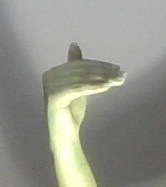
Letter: khaa